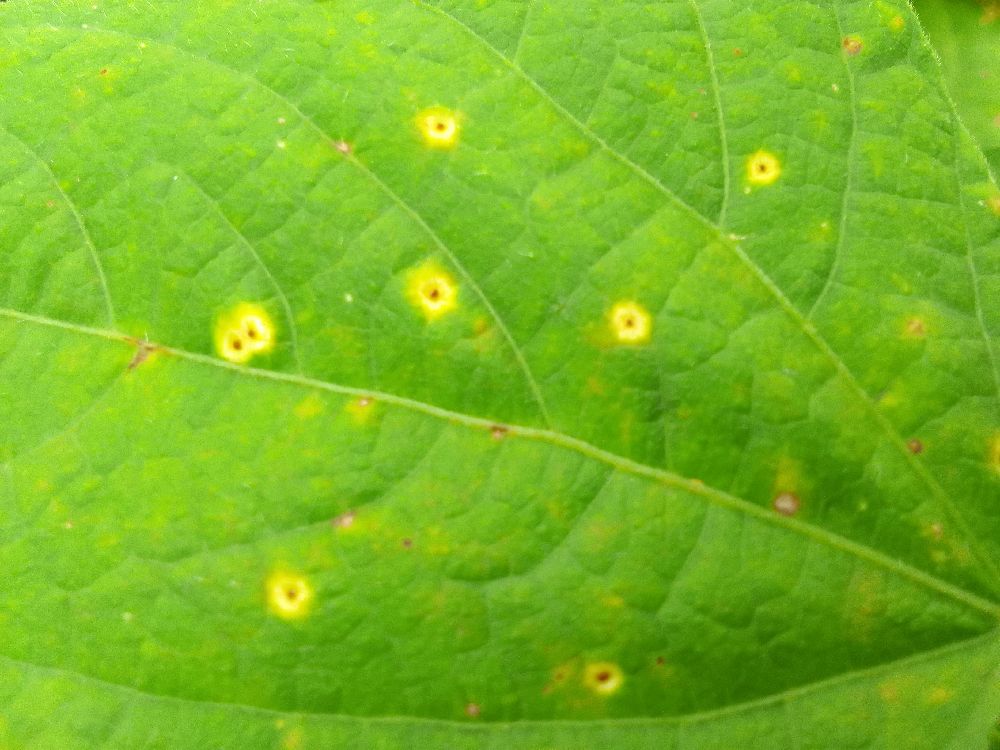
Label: rust